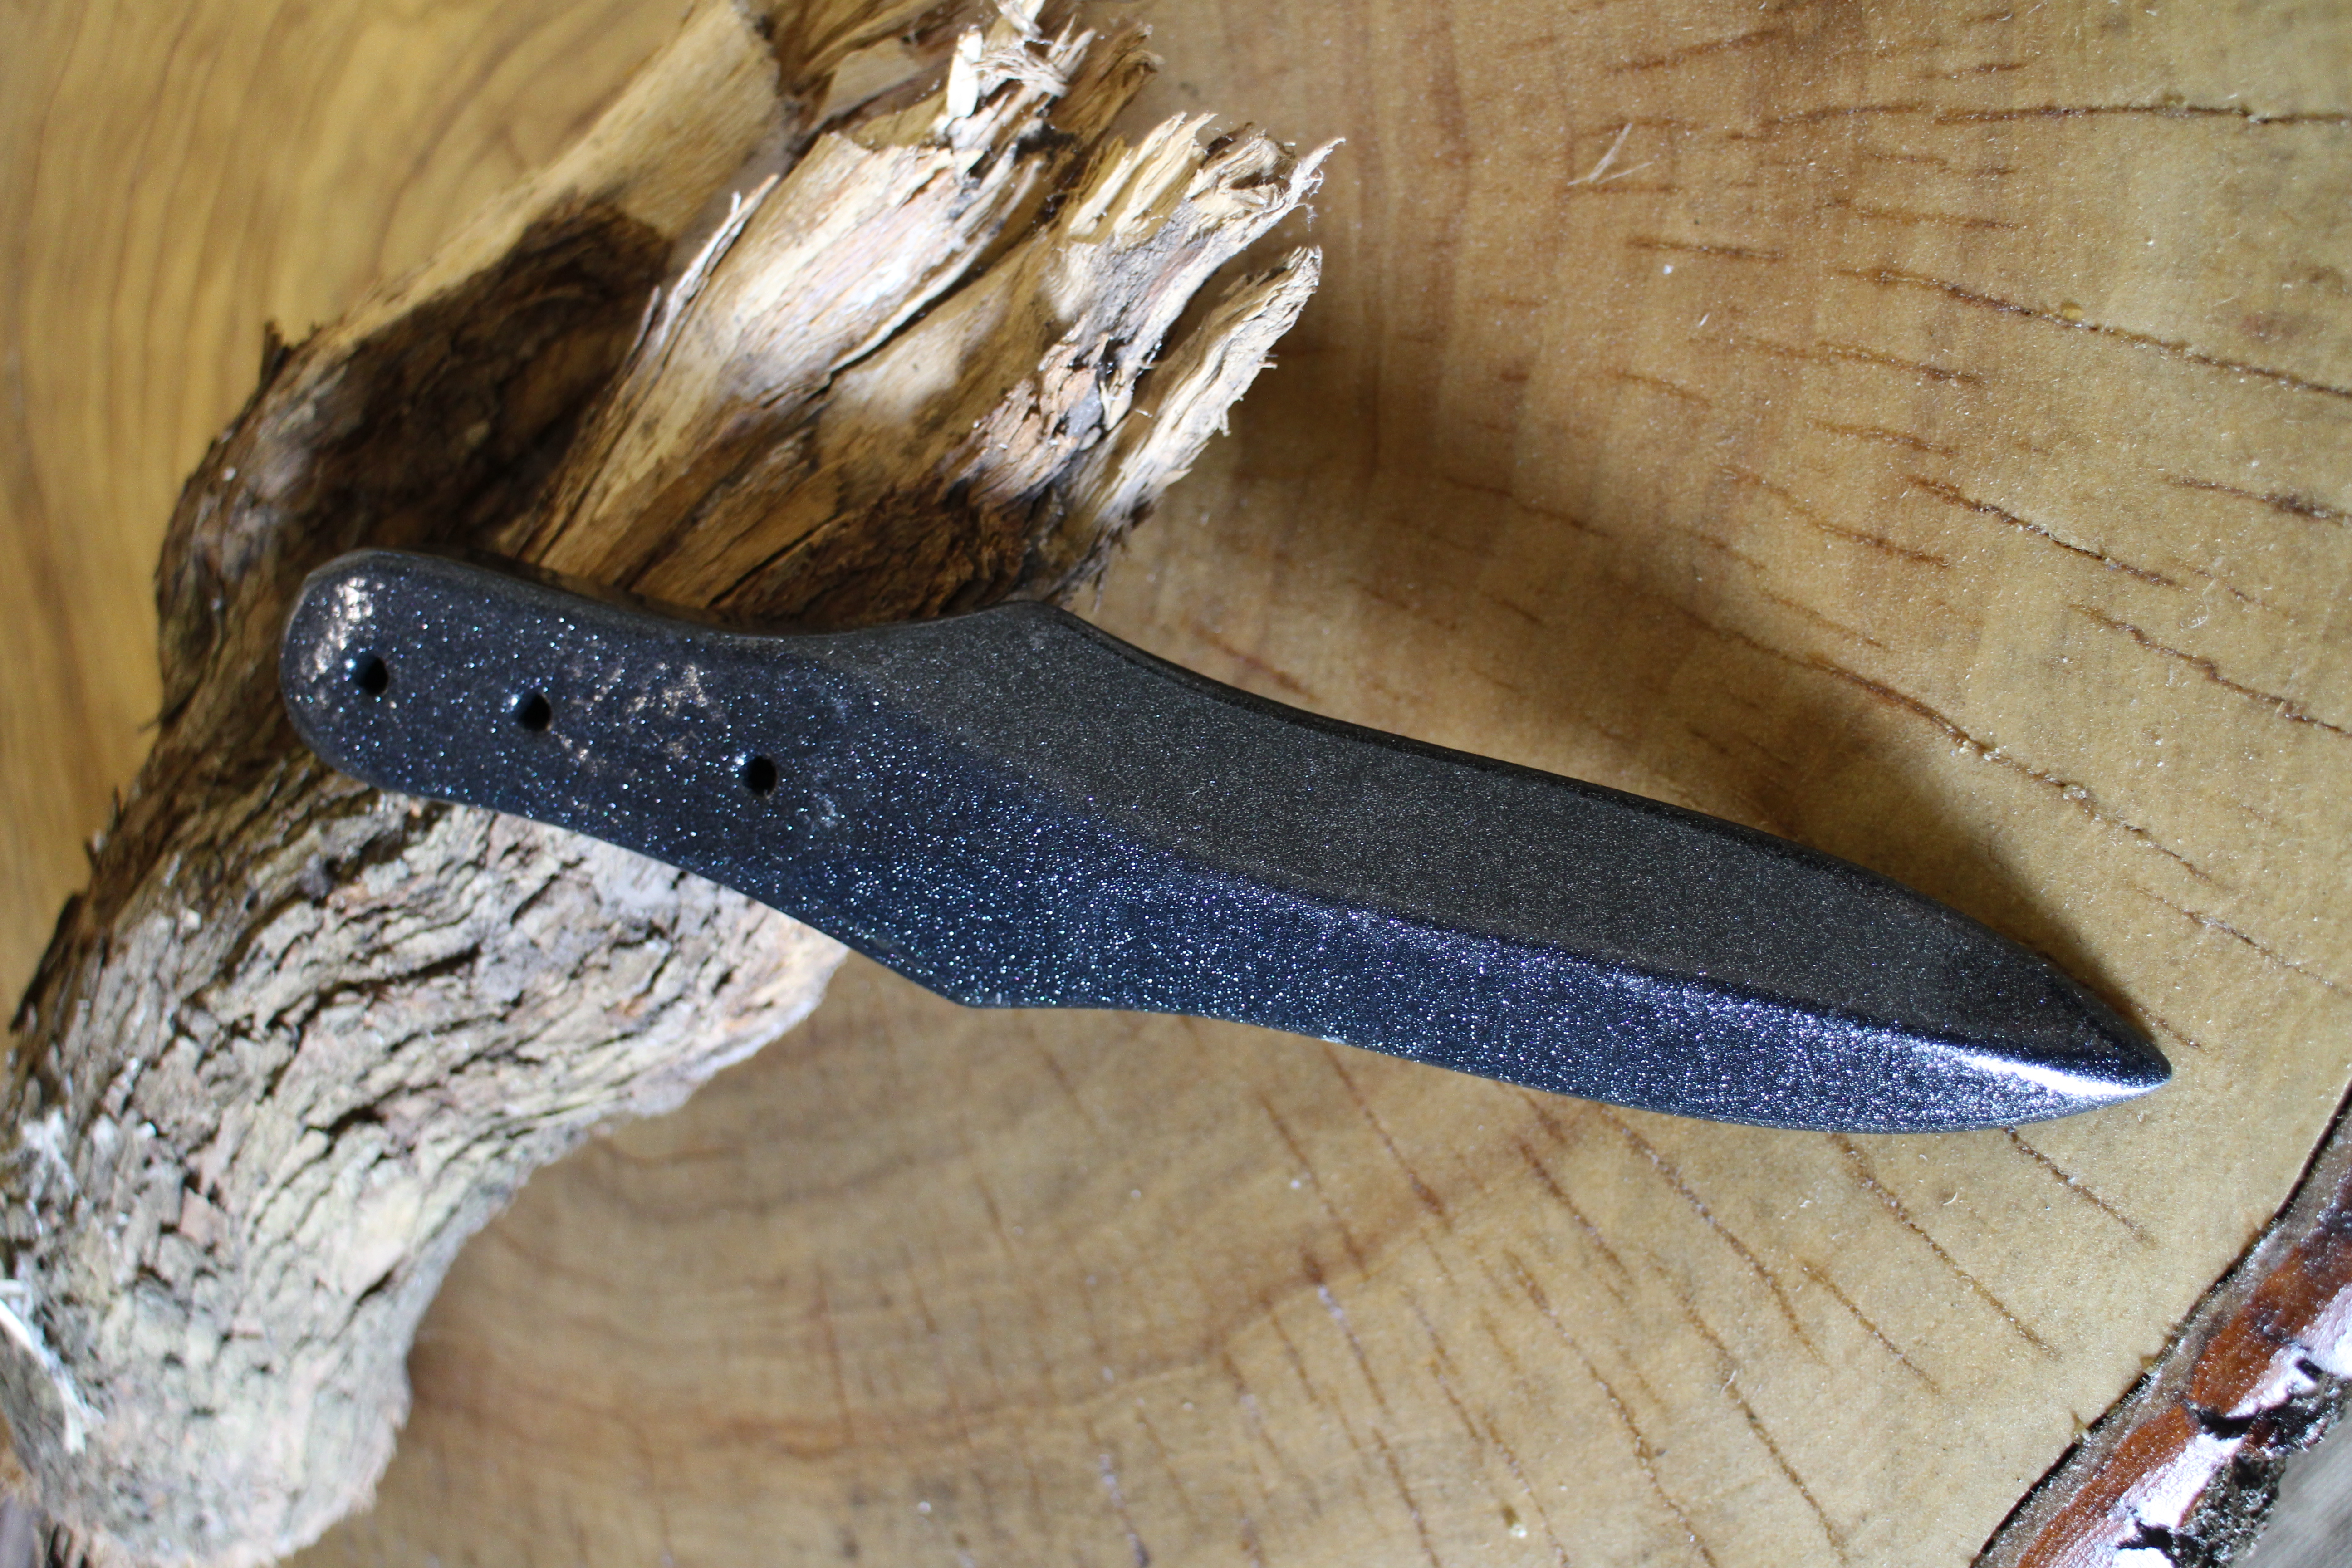
art, blade, wood, knife, cold weapon, melee weapon